Loch Gorm Castle

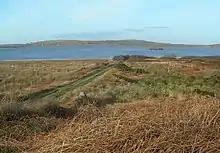
Loch Gorm Castle, on the very small island in the distance

Loch Gorm Castle is a ruined castle located on Eilean Mòr ("big island") on Loch Gorm, Islay, Scotland. It was built in the early 15th century (generally dated to around the 1430s) and served as a stronghold for Clan Donald.